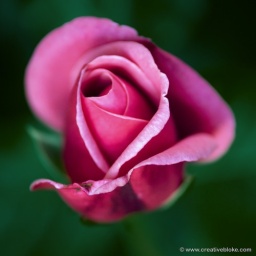
pink rose in a green Box